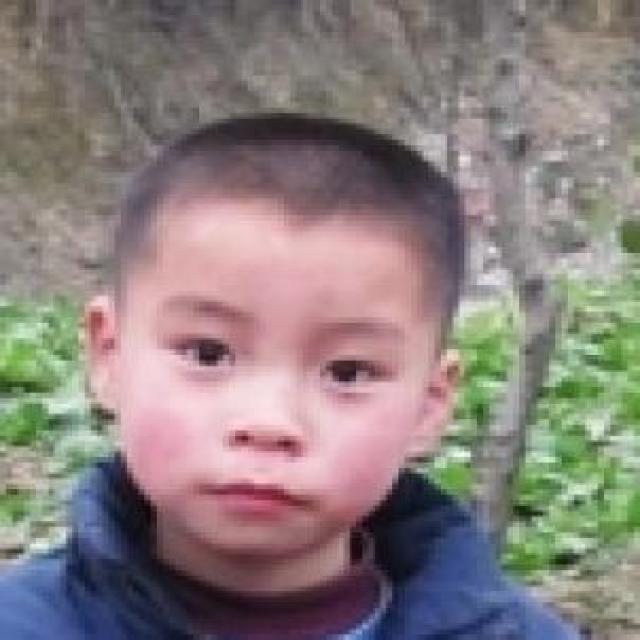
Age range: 0-12